Ōkawa Station

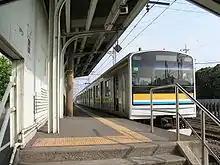
Ōkawa Station platform in August 2005

The station consists of a single side platform serving a single track for both inbound and outbound trains. The station is unattended.